Samuel Beckett

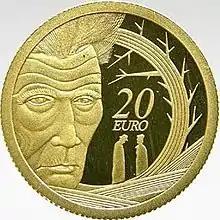
Samuel Beckett depicted on an Irish commemorative coin celebrating the 100th anniversary of his birth

Beckett's outstanding achievements in prose during the period were the three novels "Molloy" (1951), "Malone meurt" (1951; "Malone Dies") and "L'innommable" (1953: "The Unnamable"). In these novels—sometimes referred to as a "trilogy", though this is against the author's own explicit wishes—the prose becomes increasingly bare and stripped down. "Molloy", for instance, still retains many of the characteristics of a conventional novel (time, place, movement, and plot) and it makes use of the structure of a detective novel. In "Malone Dies", movement and plot are largely dispensed with, though there is still some indication of place and the passage of time; the "action" of the book takes the form of an interior monologue. Finally, in "The Unnamable", almost all sense of place and time are abolished, and the essential theme seems to be the conflict between the voice's drive to continue speaking so as to continue existing, and its almost equally strong urge towards silence and oblivion. Despite the widely held view that Beckett's work, as exemplified by the novels of this period, is essentially pessimistic, the will to live seems to win out in the end; witness, for instance, the famous final phrase of "The Unnamable": "you must go on, I can't go on, I'll go on".